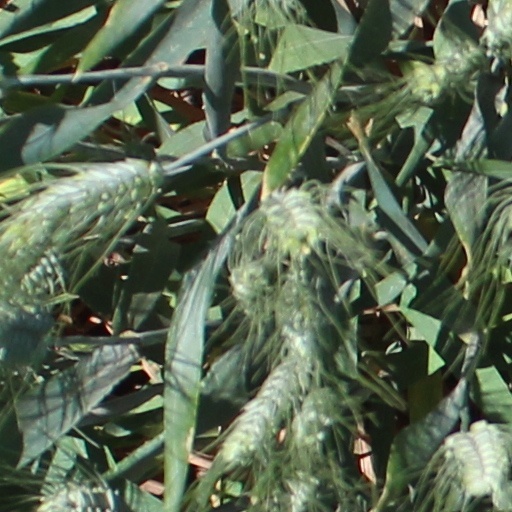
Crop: wheat